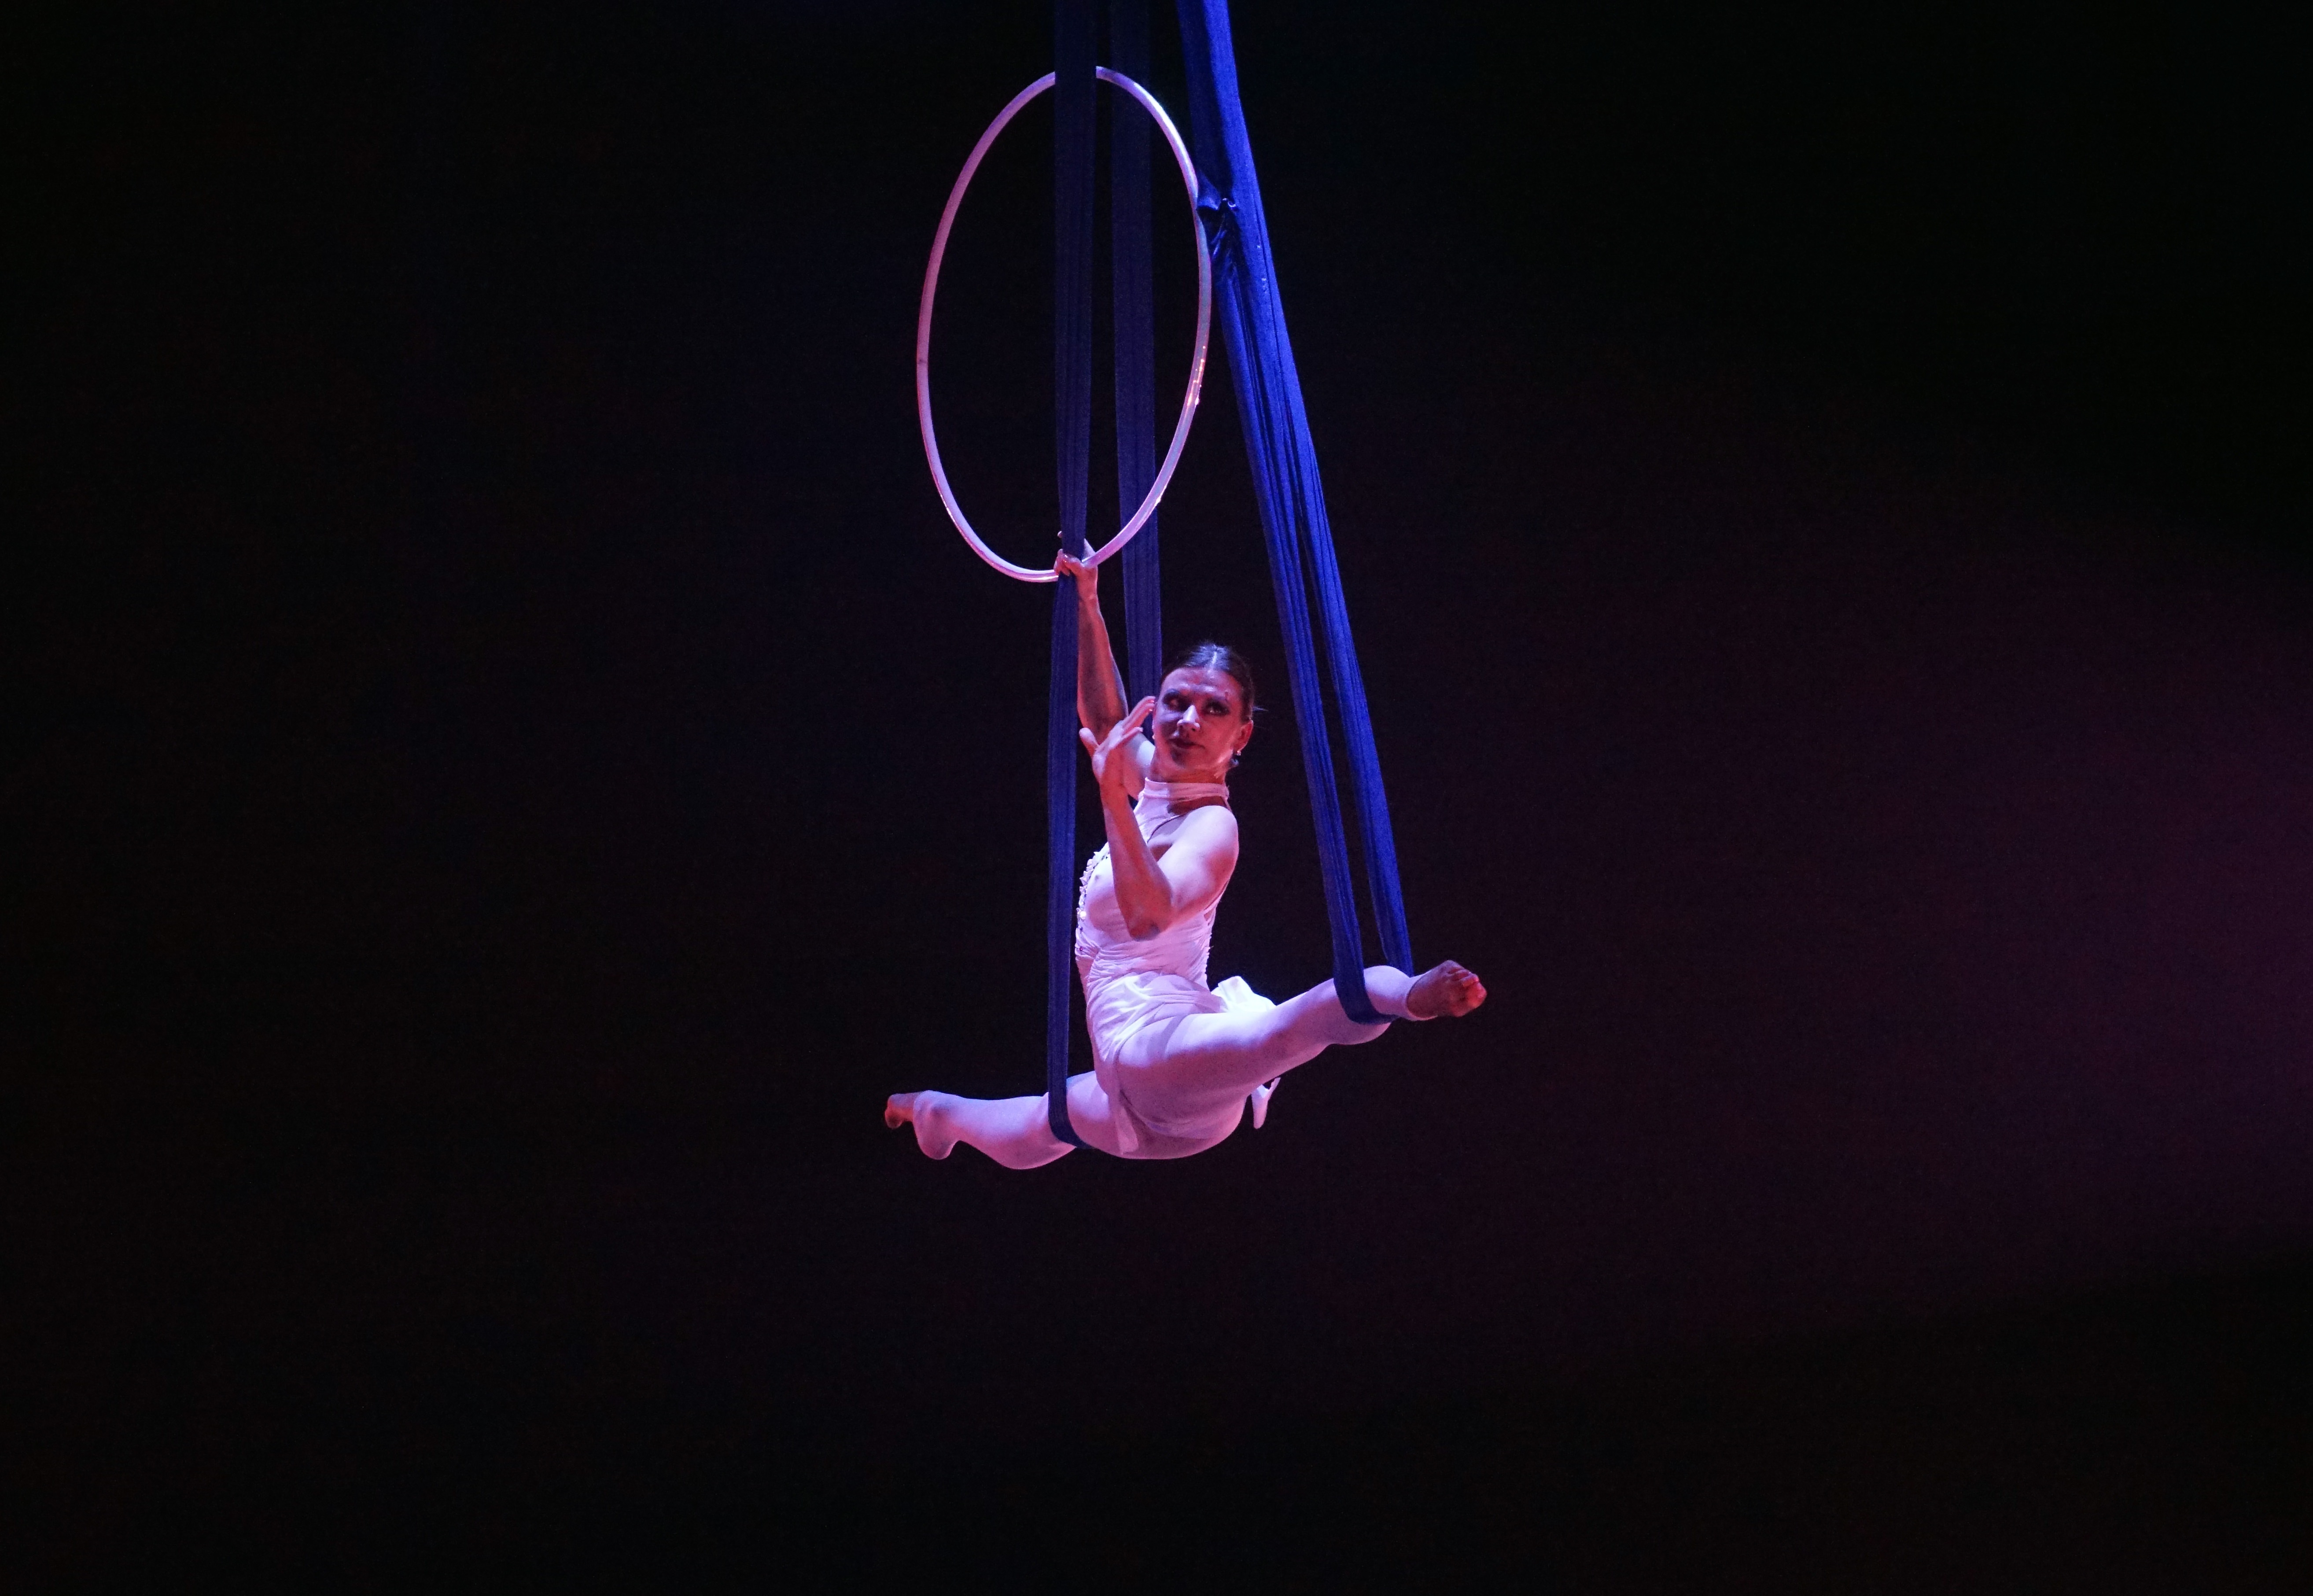
artist, performance art, performance, event, circus, acrobatics, rings, artists, entertainment, gymnastics, acrobats, performing arts, aerialist, turnkunst